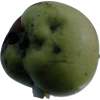
Label: Apple 12